Whisker (horse)

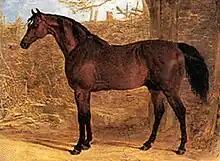
Whisker by John Frederick Herring, Sr., c. 1820.

Whisker (1812 – 11 March 1832) was a Thoroughbred racehorse that won the 1815 Epsom Derby and was a full-brother of the 1810 winner Whalebone. Whisker raced until he was a six-year-old, but did not race in 1817. Whisker was retired to stud in 1819, where he became a successful and influential sire. The offspring of Whisker and Whalebone continued the sire-line of Eclipse into the 20th century.